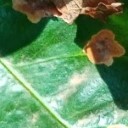
Label: Miner